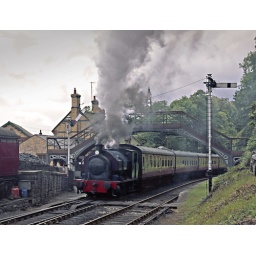
In de zomer van 1993 brachten mijn vrouw en ik de vakantie door in Engeland. We bezochten diverse museumlijnen.